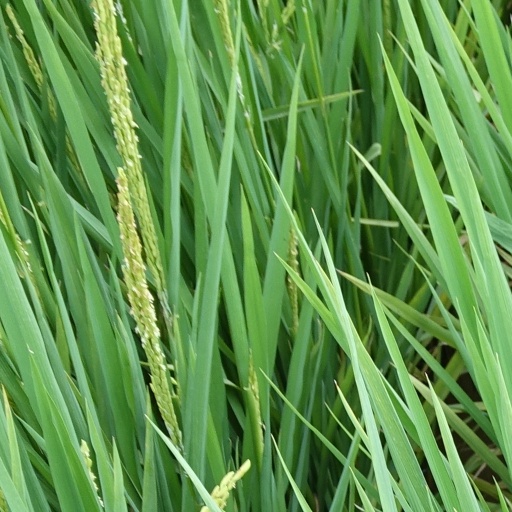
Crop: rice